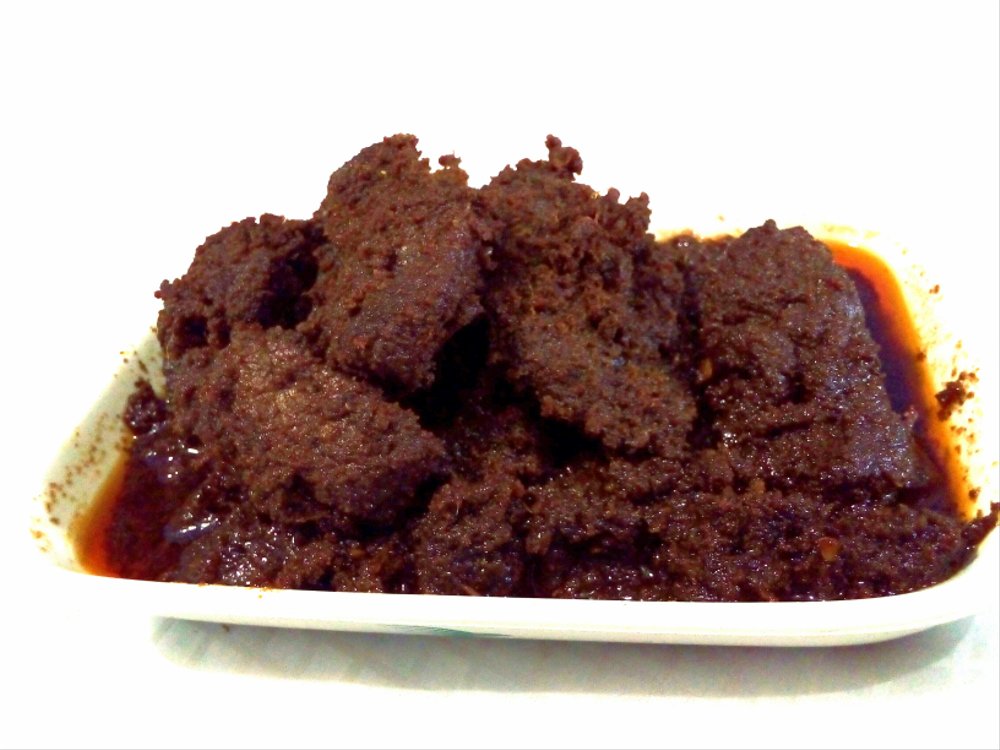
Label: daging_rendang